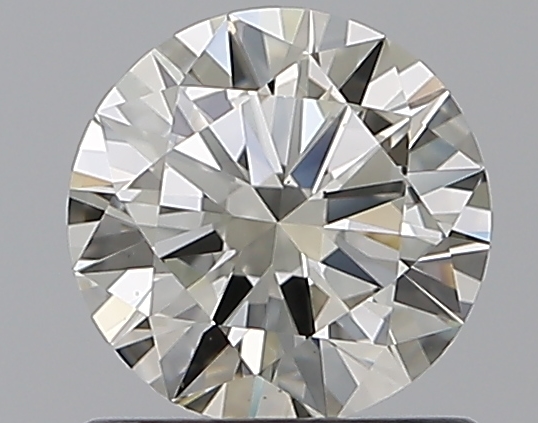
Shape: round
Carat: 0.8
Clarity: VS2
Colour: J
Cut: VG
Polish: EX
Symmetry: GD
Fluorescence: N
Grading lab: GIA
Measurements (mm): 5.97 x 6.03 x 3.57